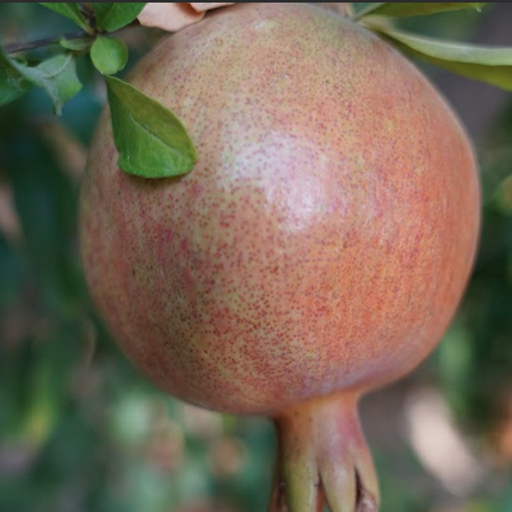
Label: Healthy